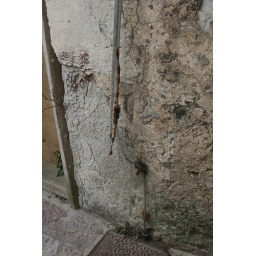
electric cable in the street - it all looks as safe as houses